Mono Aircraft Monoprep

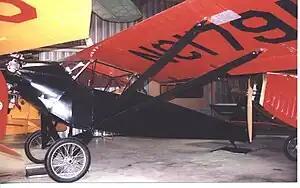
1929-built Monoprep 218 displayed at the Air Power Museum, Ottumwa, Iowa in June 2006

The Mono Aircraft Monoprep was an American light civil sporting monoplane of the late 1920s.